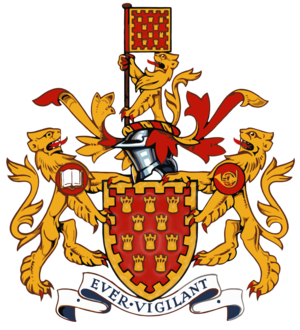
Le Lord Lieutenant du Grand Manchester est le représentant du monarque, dans le Comté métropolitain du Grand Manchester dans le Nord-Ouest de l'Angleterre.Manchester reste une partie du Lancashire County Palatine, le lord lieutenant est nommé par le monarque en tant que Duc de Lancaster.